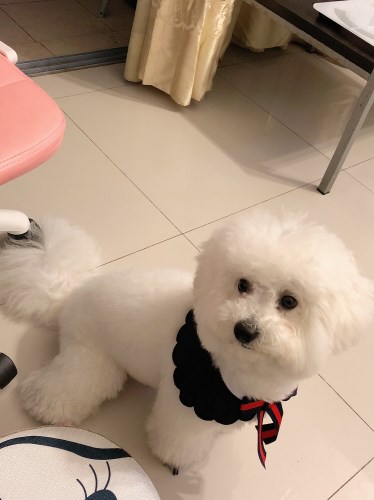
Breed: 3083-n000117-Bichon_Frise